Mandan

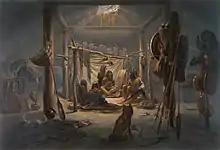
""The interior of the hut of a Mandan Chief"": aquatint by Karl Bodmer from the book ""Maximilian, Prince of Wied's Travels in the Interior of North America, during the years 1832–1834""

The Mandan joined with the Arikara in 1862. By this time, Like-a-Fishhook Village had become a major center of trade in the region. By the 1880s, though, the village was abandoned. In the second half of the 19th century, the Three Affiliated Tribes (the Mandan, Hidatsa and Arikara) gradually lost control of some of their holdings. The Fort Laramie Treaty of 1851 recognized 12 million acres (49,000 km) of land in the territory owned jointly by these tribes. With the creation of the Fort Berthold Reservation by Executive Order on April 12, 1870, the federal government acknowledged only that the Three Affiliated Tribes held 8 million acres (32,000 km). On July 1, 1880, another executive order deprived the tribes of 7 million acres (28,000 km) of land lying outside the boundaries of the reservation.